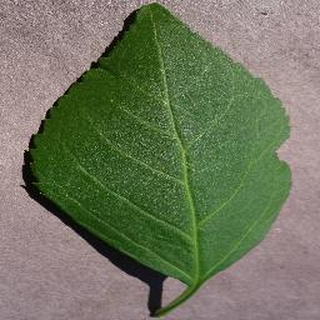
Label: healthy_cherry